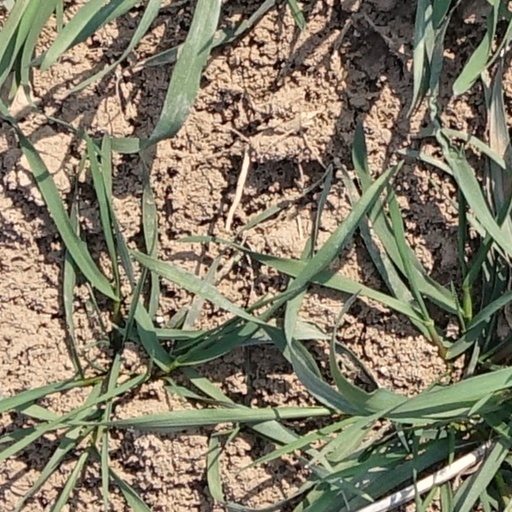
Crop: wheat